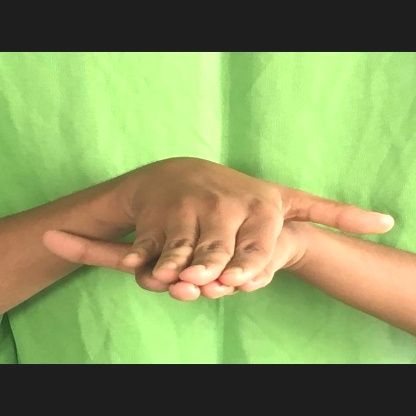
Mudra: Matsya